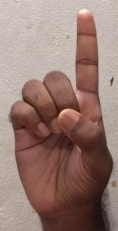
ASL sign: D